Atlantic U-boat campaign of World War I

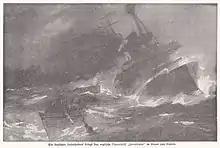
German depiction of the sinking of by SM "U-24"

On 5 September 1914, commanded by Lieutenant Otto Hersing made history when he torpedoed the Royal Navy light cruiser . The cruiser's magazine exploded, and the ship sank in four minutes, taking 259 of her crew with her. It was the first combat victory of the modern submarine.